London Ambulance Service

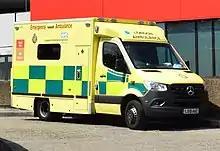
A Mercedes-Benz Sprinter ambulance

In addition to the 999 emergency service, LAS operates 111 urgent care services covering north east and south east London.